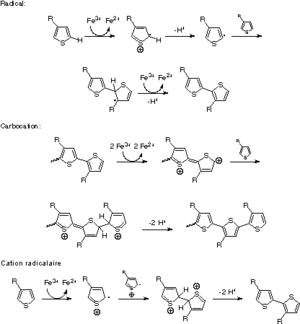
Les polythiophènes constituent une famille de polymères résultant de la réaction de polymérisation du thiophène, un hétérocycle sulfuré, qui peut devenir conducteur lorsque des électrons sont ajoutés ou enlevés des orbitales p conjuguées par dopage.